The Cinnamon Peeler

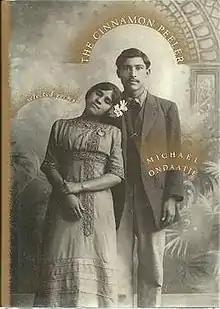
First edition (publ. Knopf)

The Cinnamon Peeler is a 1989 selected poetry collection by Canadian writer Michael Ondaatje and the title of a poem included in that collection.